Siehe zu, daß deine Gottesfurcht nicht Heuchelei sei, BWV 179

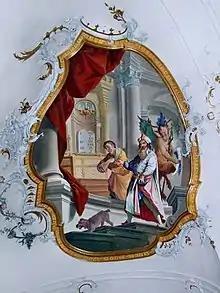
Fresco of Pharisee and tax collector

Johann Sebastian Bach composed the church cantata (See to it, that your fear of God be not hypocrisy), 179 in Leipzig for the eleventh Sunday after Trinity and first performed it on 8 August 1723.